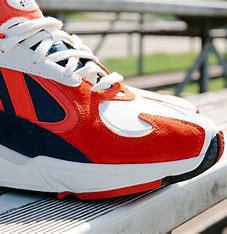
Brand: Adidas
Model: Yung 1